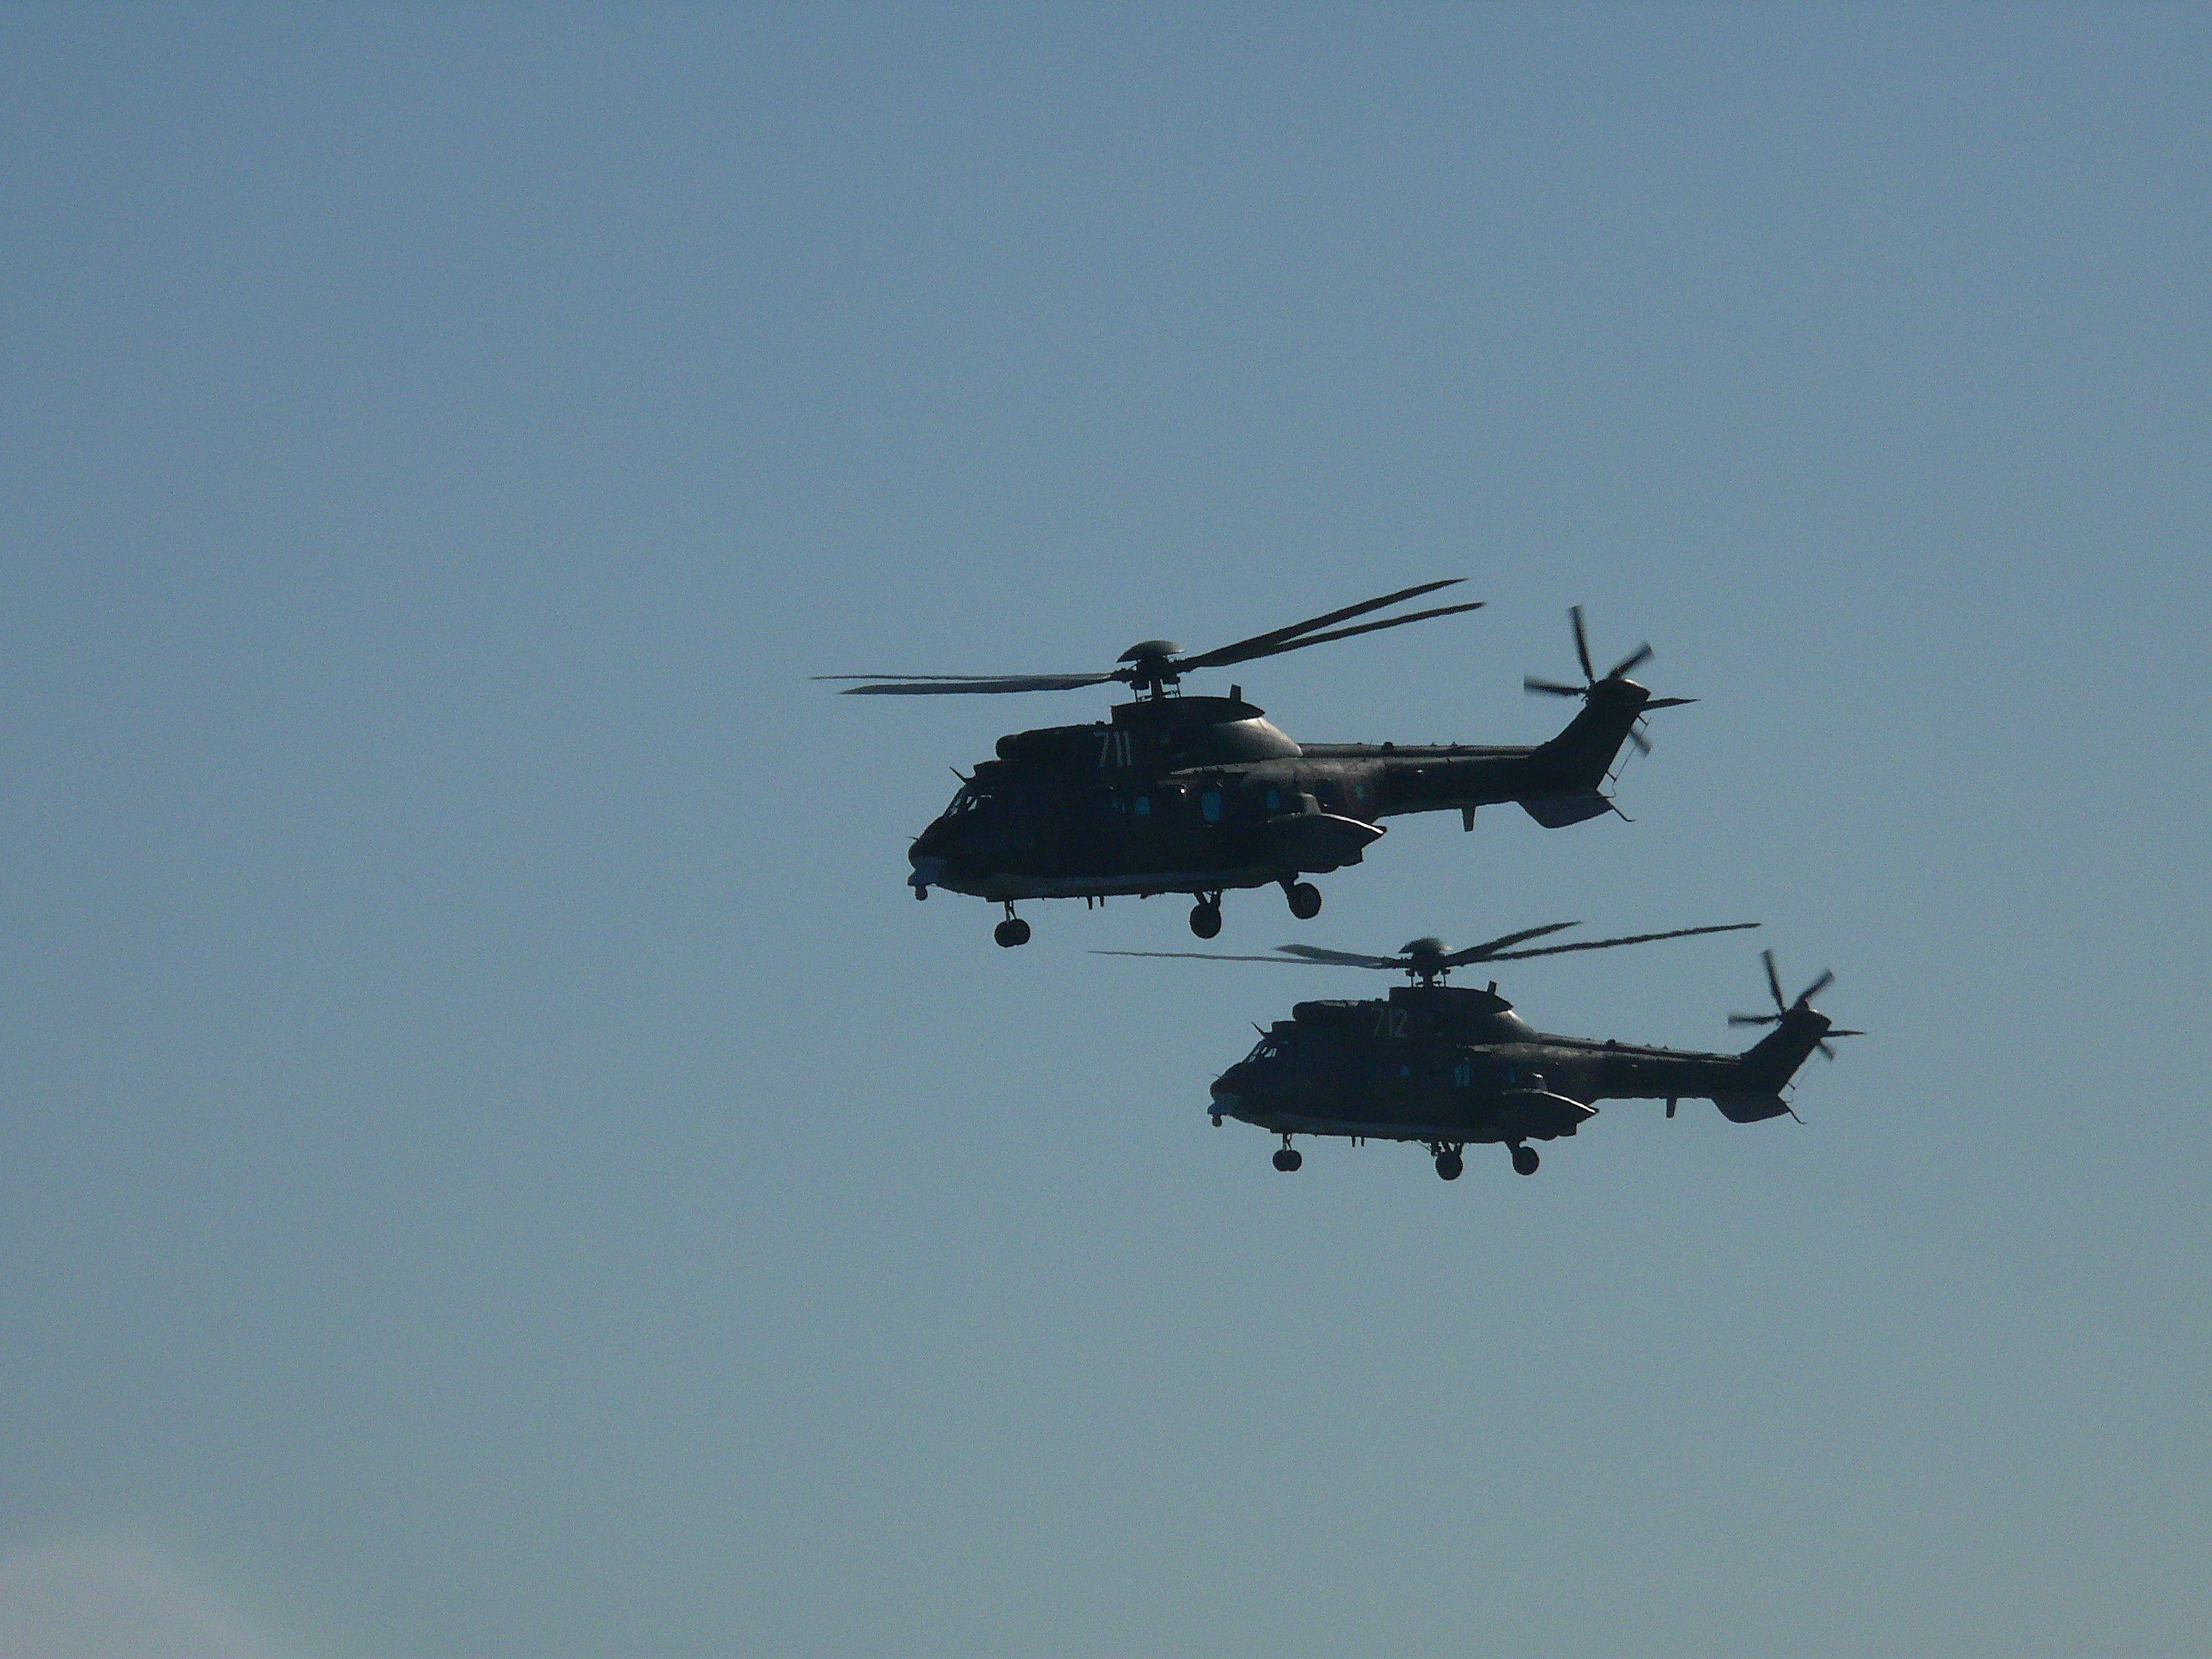
aircraft, vehicle, aviation, flight, helicopter, weapon, bbc, bulgaria, rotorcraft, air show, air force, military helicopters, atmosphere of earth, helicopter rotor, military helicopter, black hawk